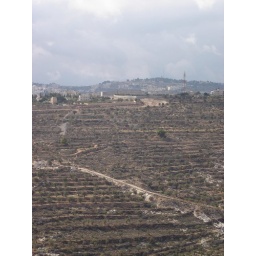
A hill on the outskirts of Jerusalem as clouds roll in